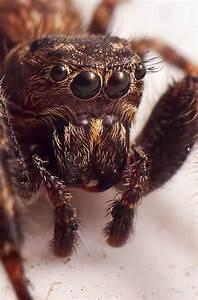
spider